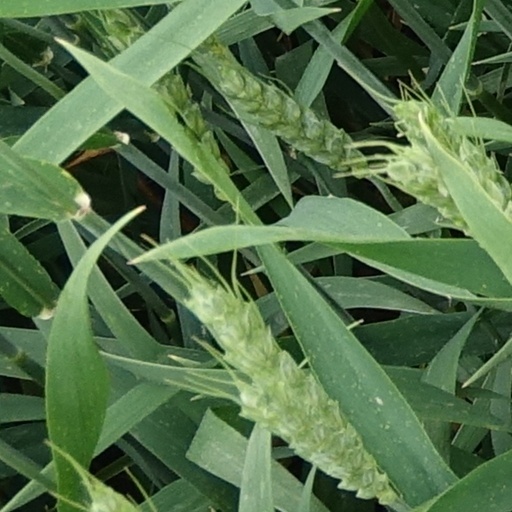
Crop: wheat